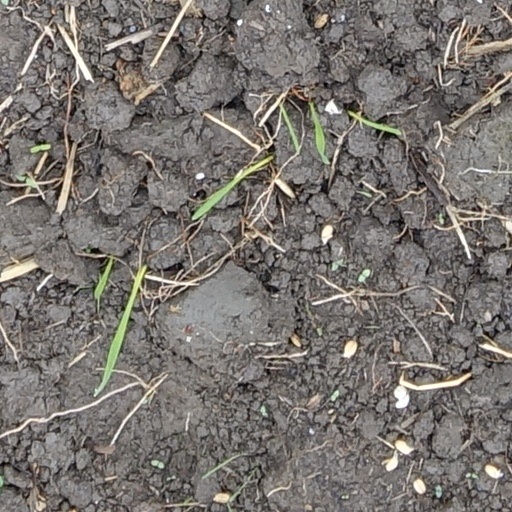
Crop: wheat